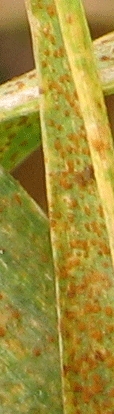
Label: Wheat___Brown_Rust